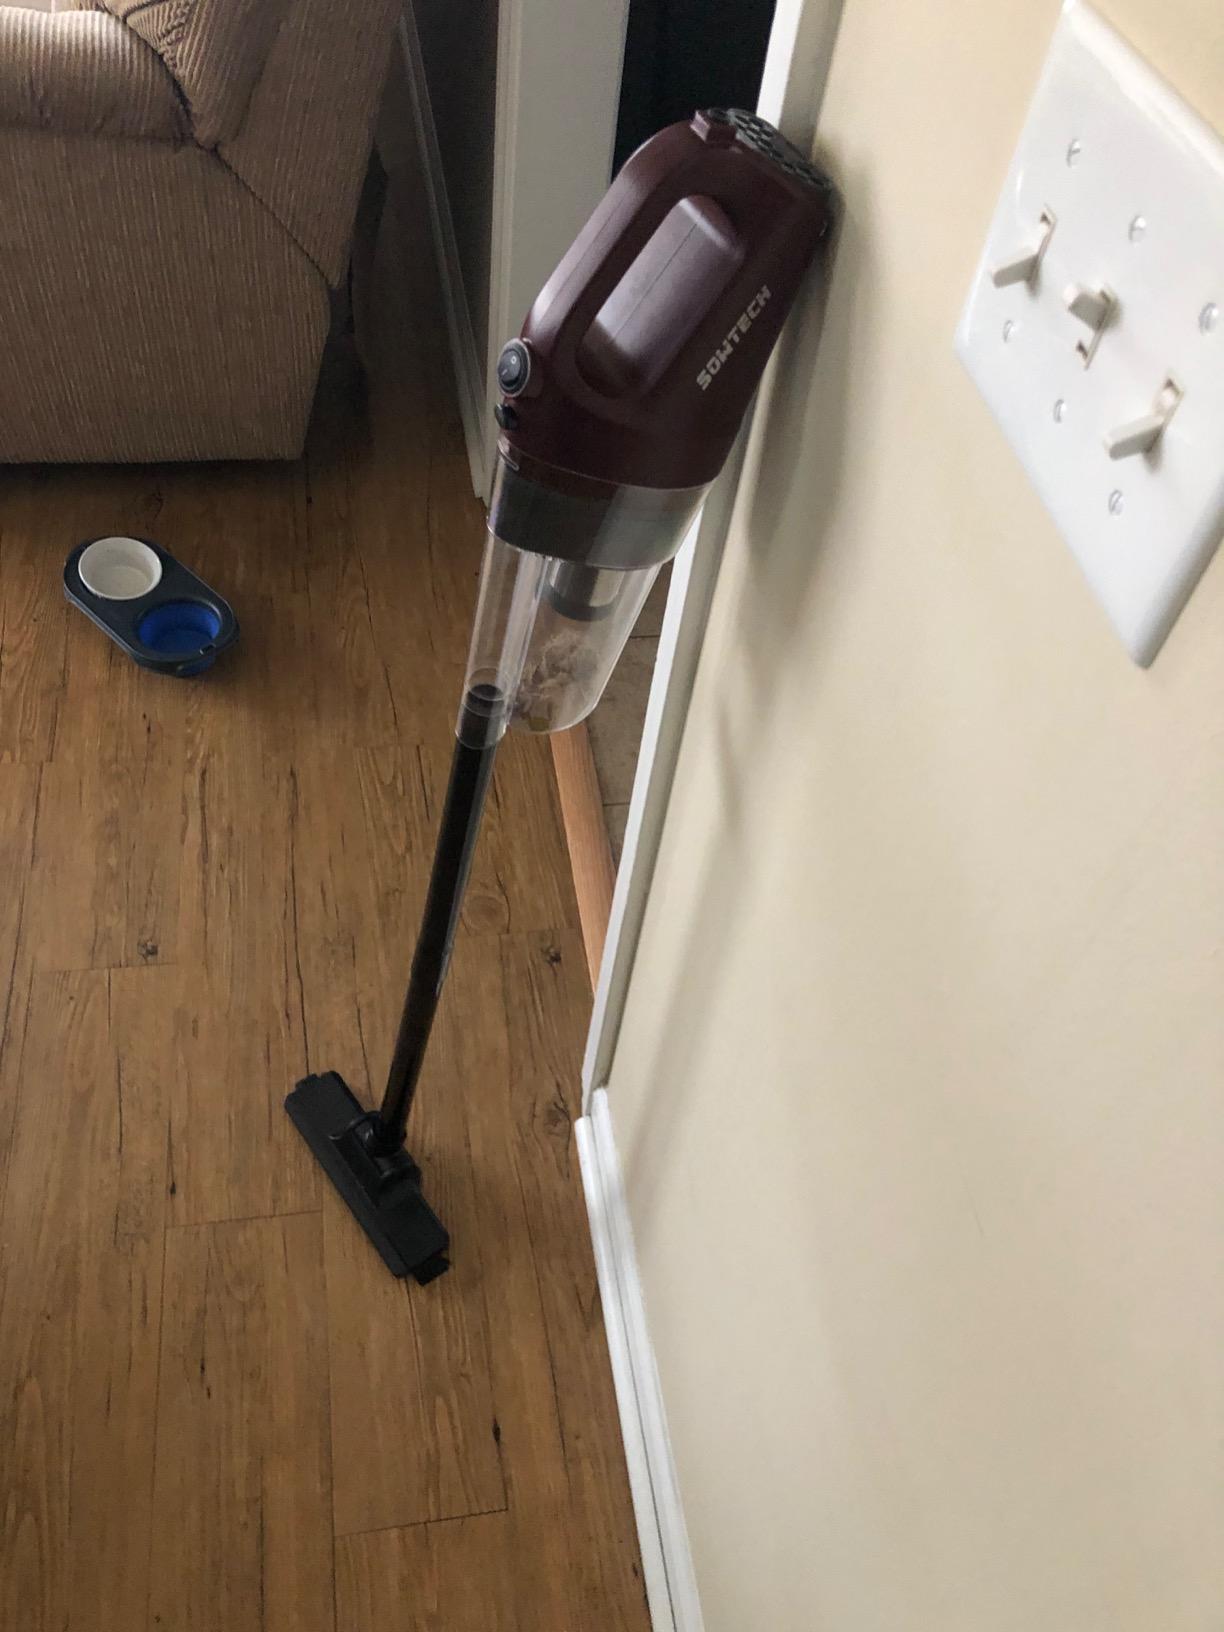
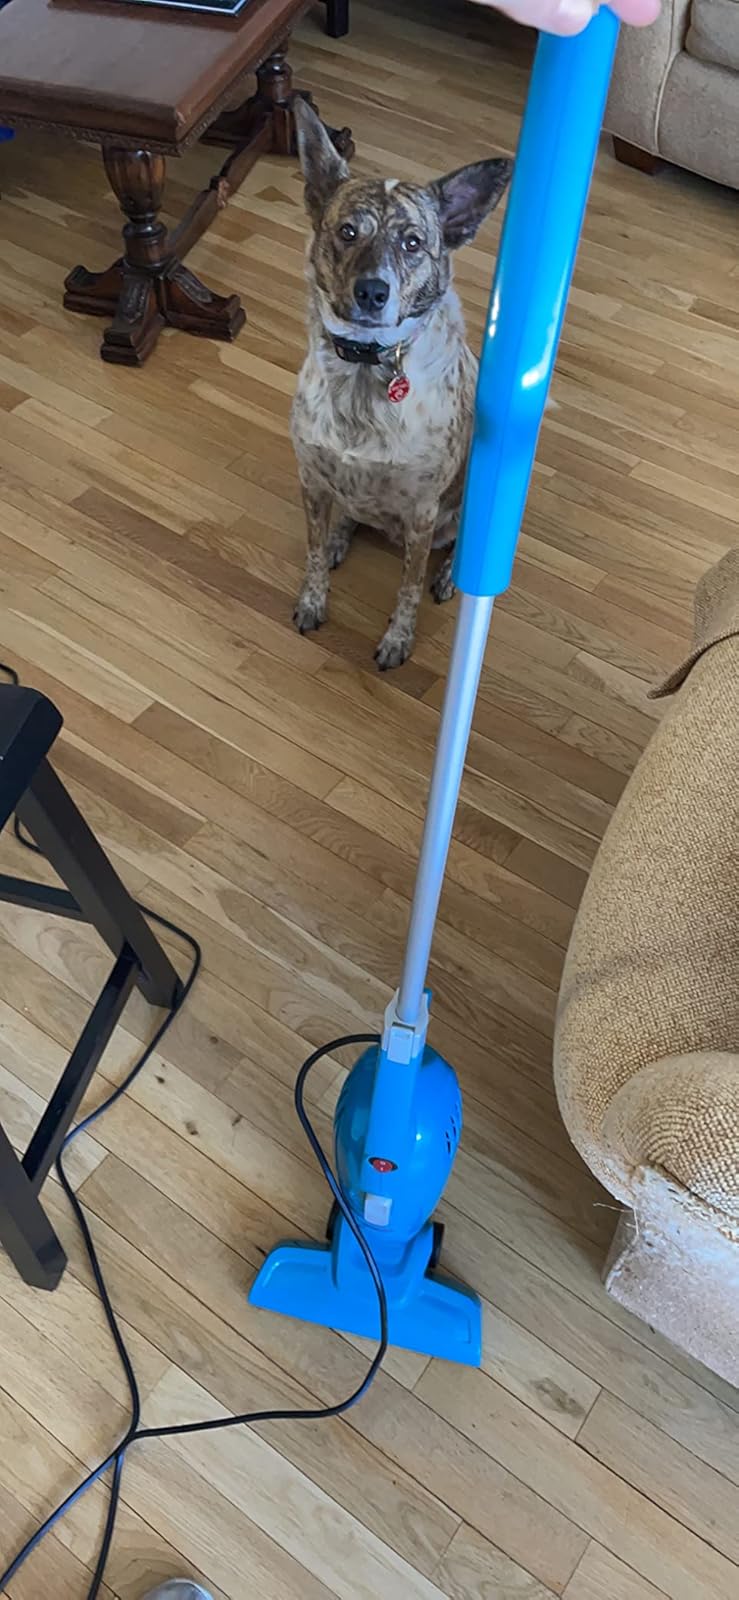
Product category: items_vacuum
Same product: no